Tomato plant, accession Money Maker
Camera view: vertical (180 deg); turntable rotation: 0 degrees
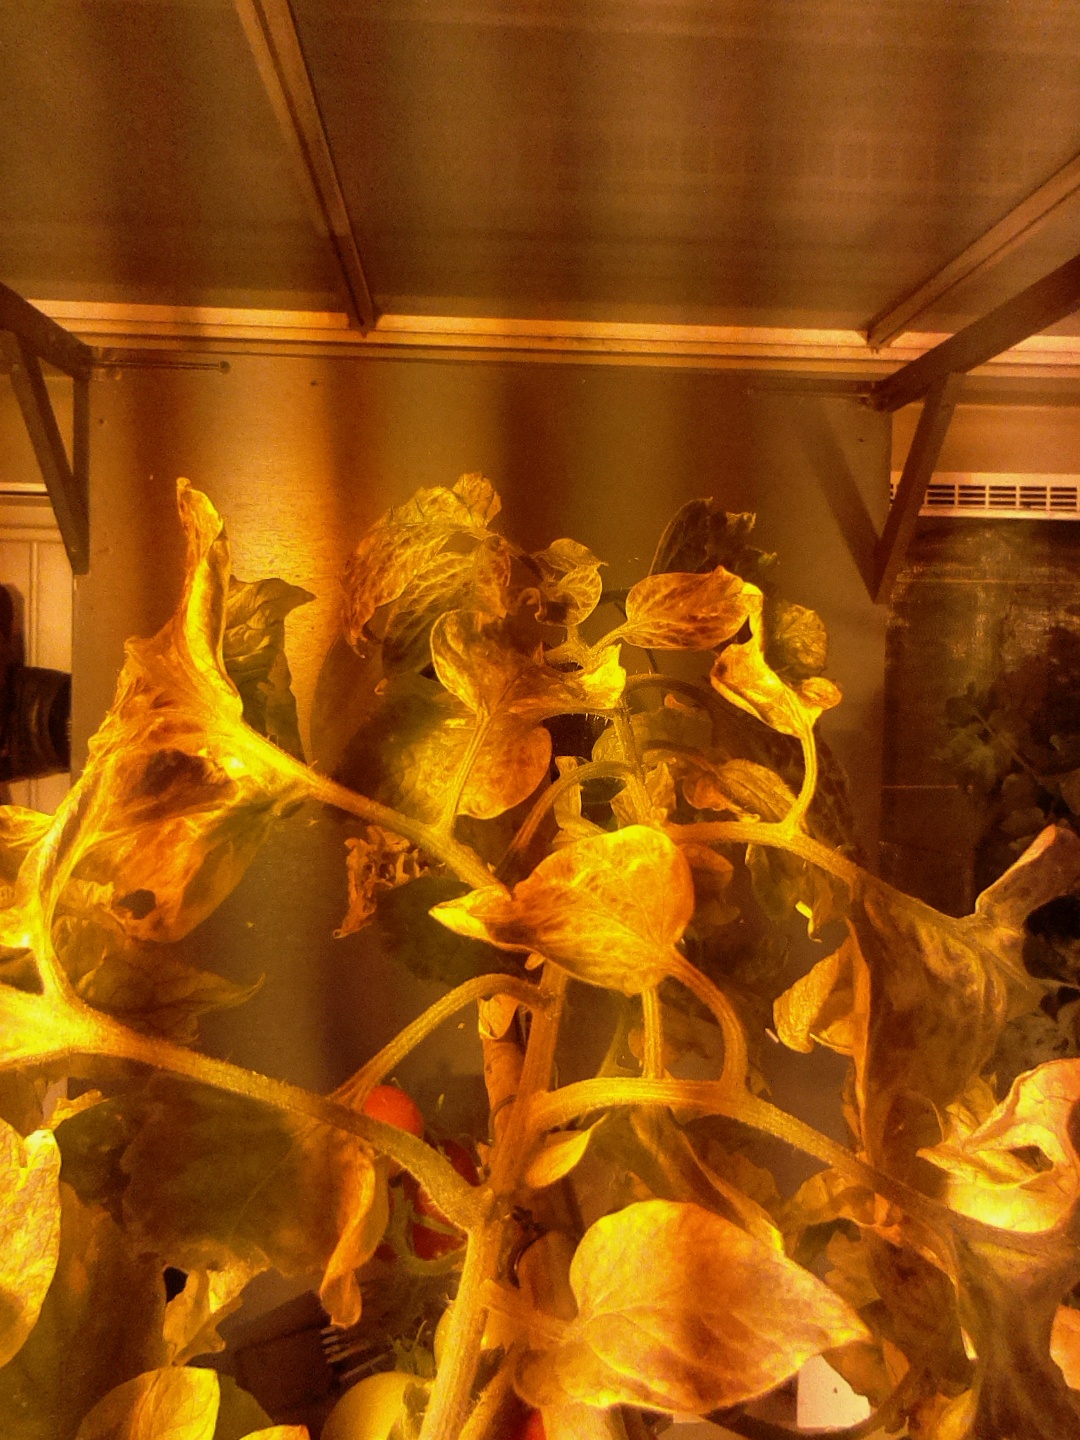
BBCH growth stage 85: 50%-60% of fruits show typical fully ripe color